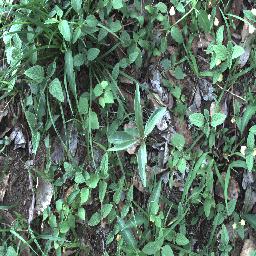
Label: rubber_vine